George Caley

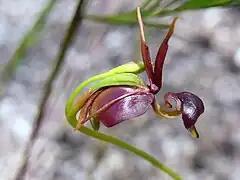
"Caleana", the Flying Duck Orchid, named after George Caley

Banks appointed Caley as a botanical collector in New South Wales in 1798. He was given a free passage to Sydney aboard the "Speedy", where he arrived on 15 April 1800. He was paid weekly wage of 15 shillings, was allowed rations by the government and he was also given a cottage at Parramatta. Governor King, writing to Banks in September 1800, expressed his intention to establish a botanical garden near the cottage. Caley was assisted by Daniel Moowattin an Aboriginal man of the Darug people. Daniel was Caley's interpreter, bush guide, gatherer of plant and animal specimens, bird-trapper, servant and companion on expeditions around Sydney.